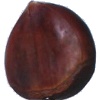
Label: Chestnut 1